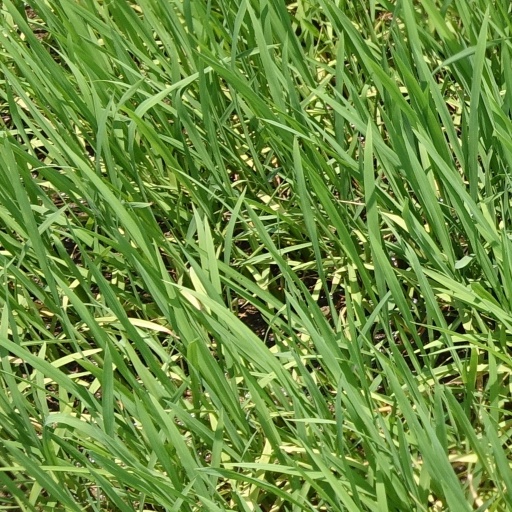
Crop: rice